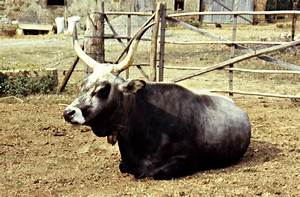
Label: cow